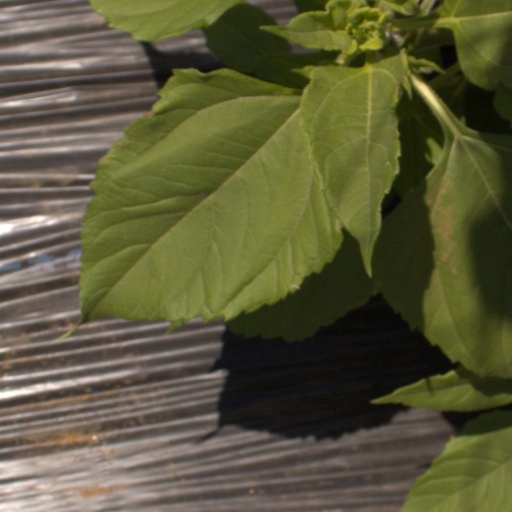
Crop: Jerusalem artichoke